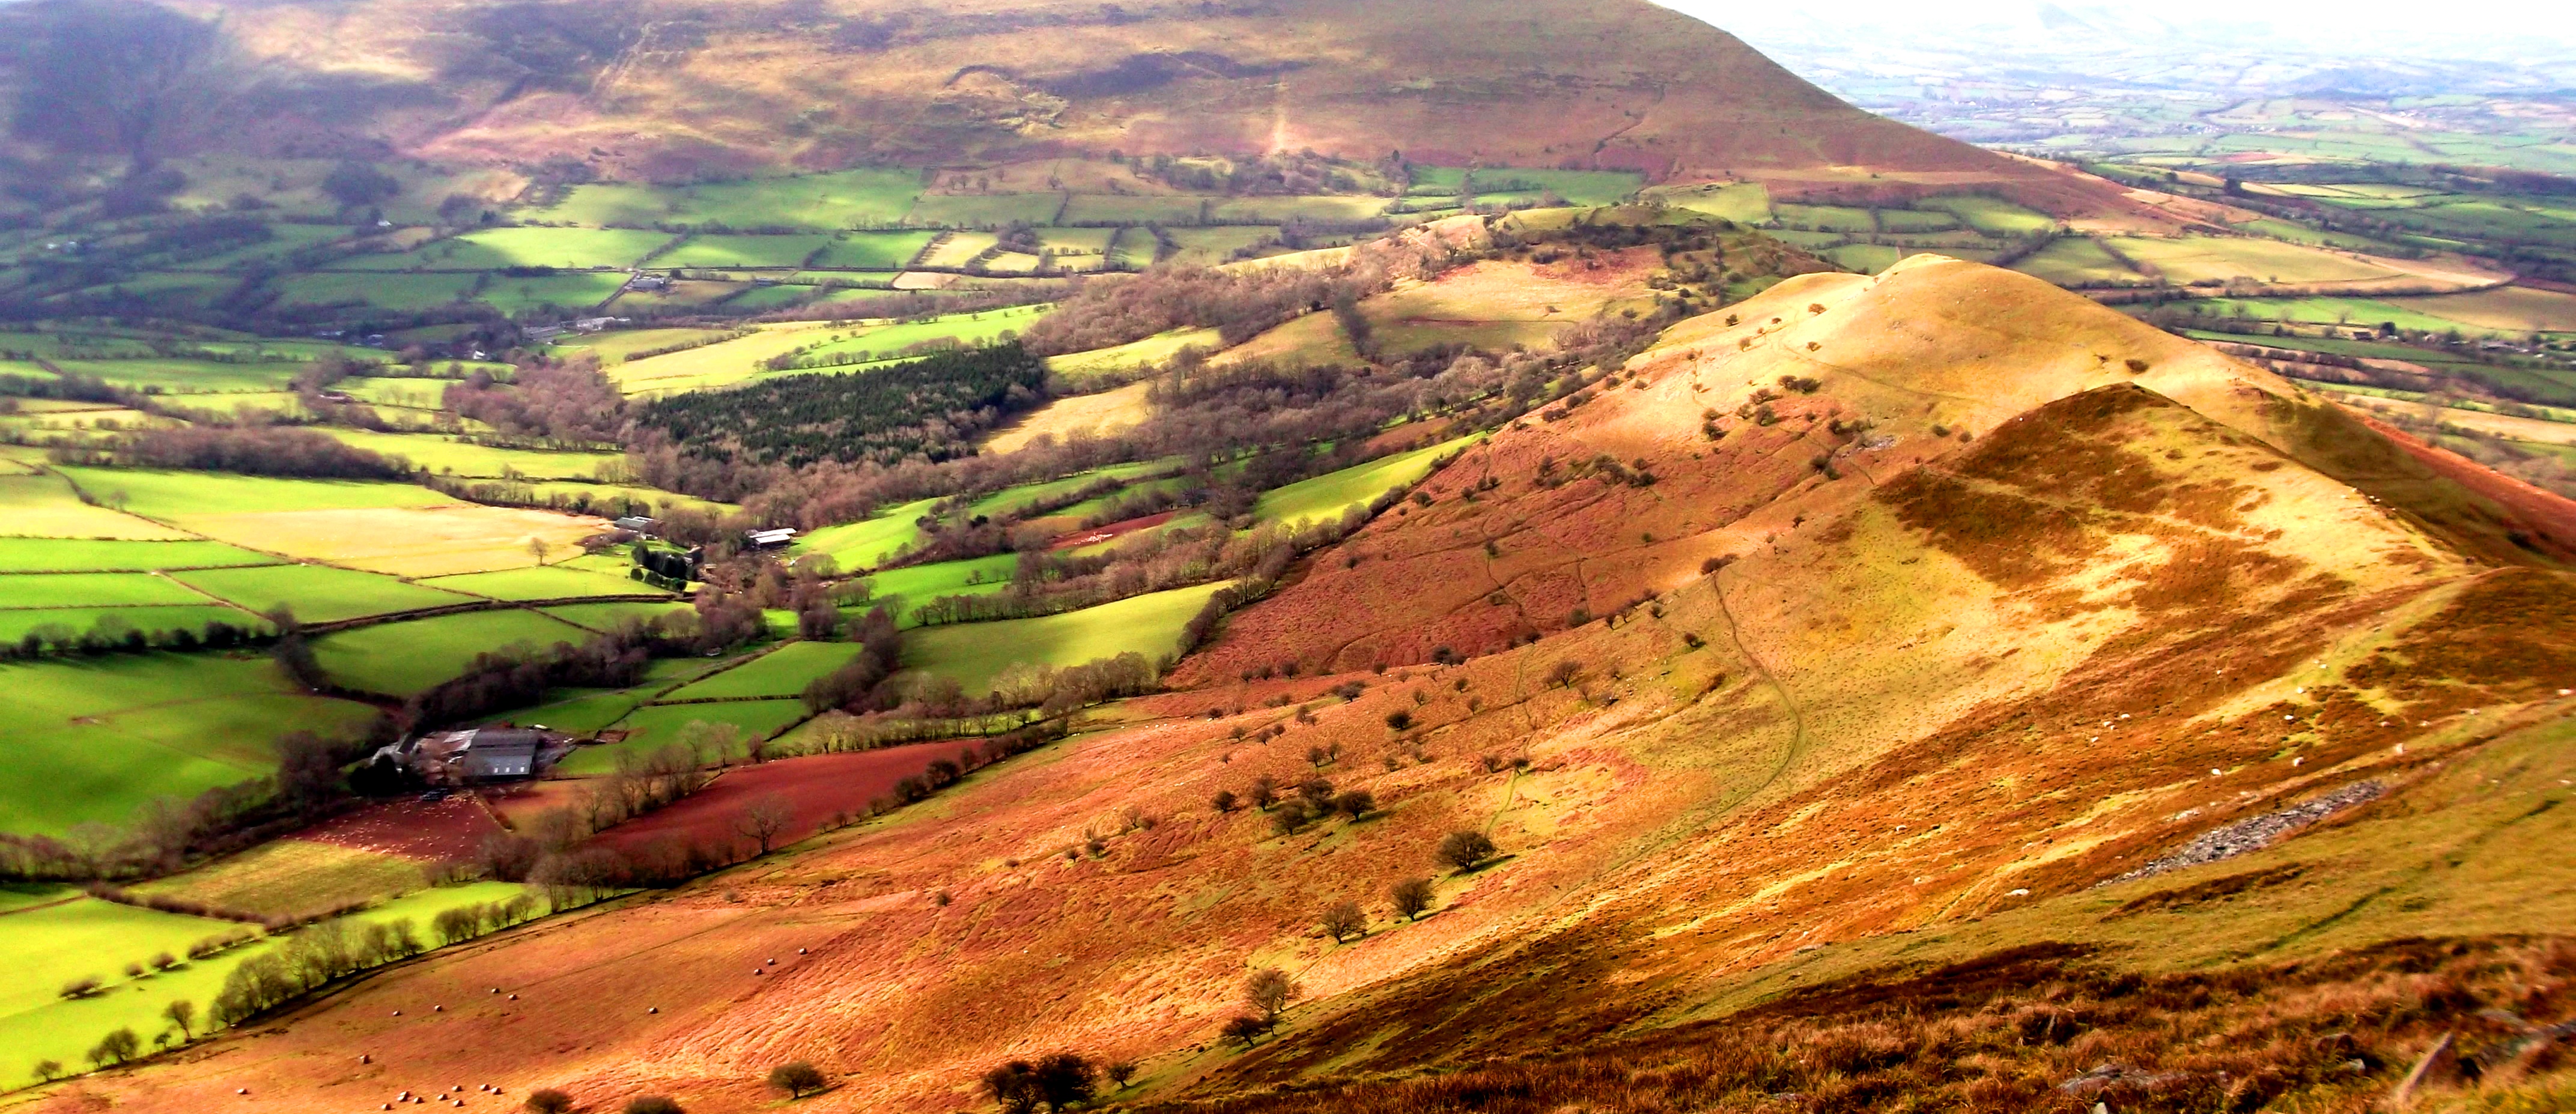
landscape, mountain, prairie, hill, pen, valley, mountain range, panorama, green, scenery, black, terrain, fan, plain, brecon, wales, mountains, grassland, badlands, plateau, y, fell, dailyshoot, 365, anawesomeshot, wadi, butte, leshaines, steppe, landform, talgarth, 21013, geographical feature, mountainous landforms